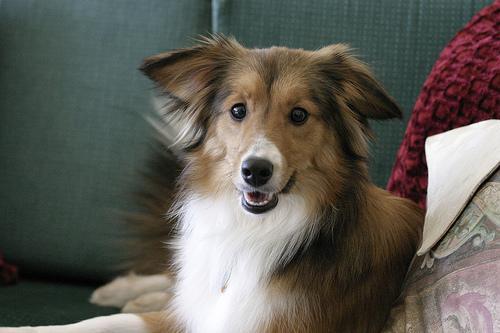
Shetland_sheepdog